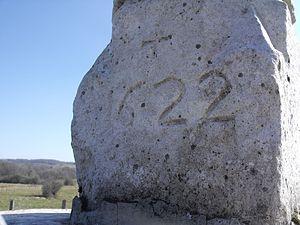
Croix du Mont, Villers la Combe, Doubs, France
La croix du Mont est une croix du XVIIᵉ siècle située sur la commune de Villers-la-Combe dans le département français du Doubs.